Tombstone diagram

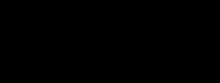
Tombstone diagram representing an Ada compiler written in C that produces machine code.

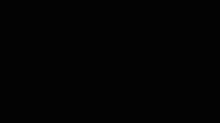
Representation of the process of bootstrapping a C compiler written in C, by compiling it using another compiler written in machine code. To explain, the lefthand T is a C compiler written in C that produces machine code. The righthand T is a C compiler written in machine code that also produces machine code. The diagram illustrates that this can be used to bootstrap the left T by using it to compile the compiler written in C.

In computing, tombstone diagrams (or T-diagrams) consist of a set of “puzzle pieces” representing compilers and other related language processing programs. They are used to illustrate and reason about transformations from a source language (left of T) to a target language (right of T) realised in an implementation language (bottom of T). They are most commonly found describing complicated processes for bootstrapping, porting, and self-compiling of compilers, interpreters, and macro-processors.